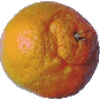
Label: mandarine